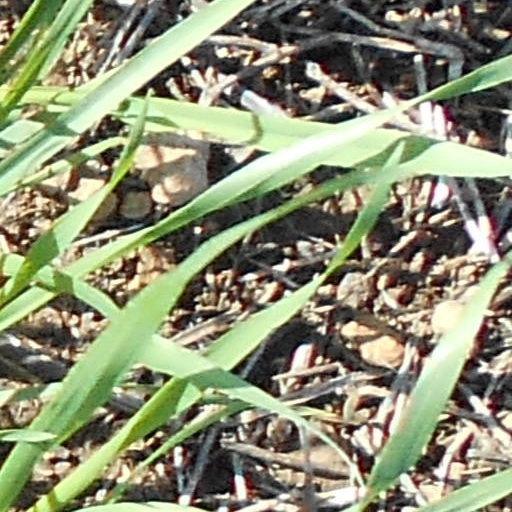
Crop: wheat